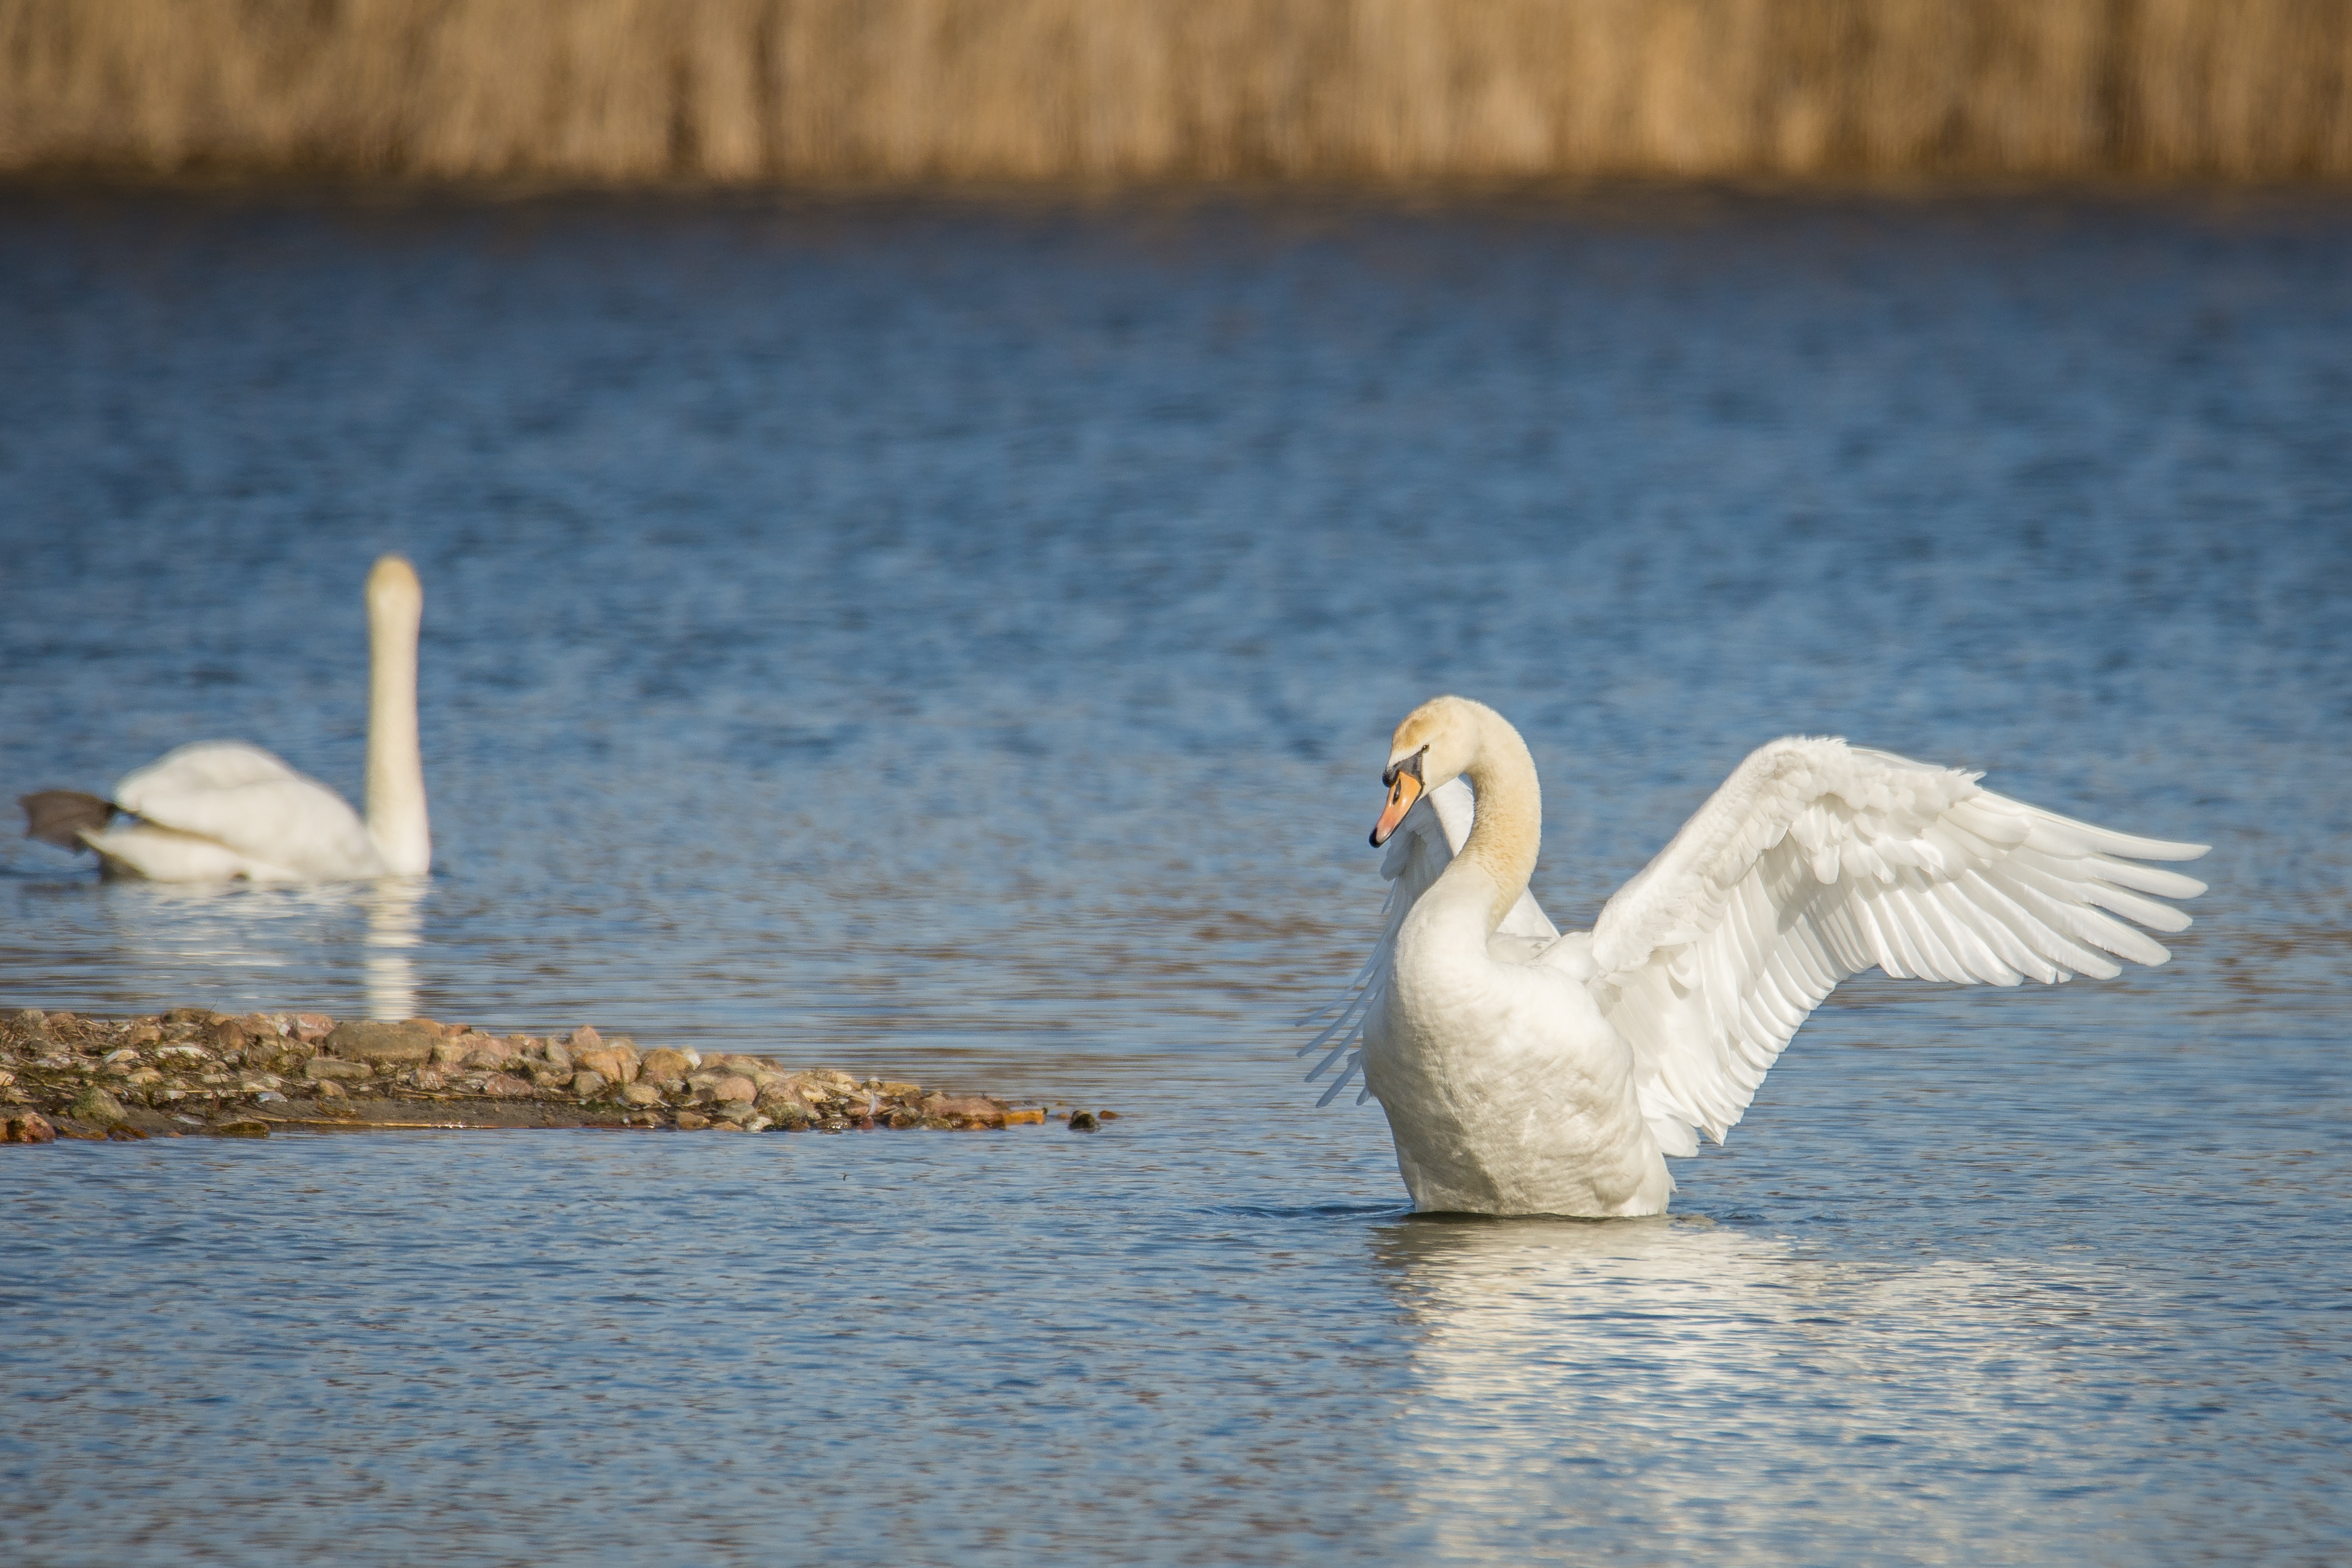
water, nature, bird, wing, lake, animal, pond, wildlife, reflection, beak, feather, fauna, plumage, swan, duck, swans, goose, vertebrate, waterfowl, waters, water bird, animal world, white swan, animal portrait, white bird, wing beat, swan pair, ducks geese and swans